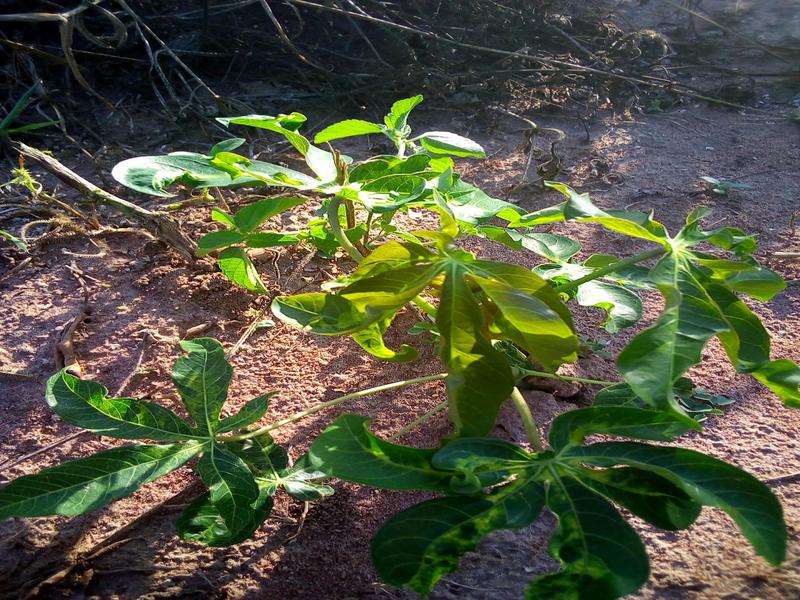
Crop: cassava
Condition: mosaic_disease